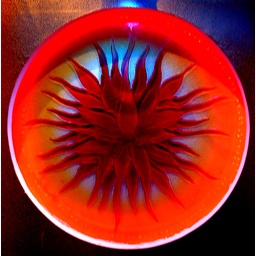
One of the many colorful glass windows in a chaozhou restuarant.